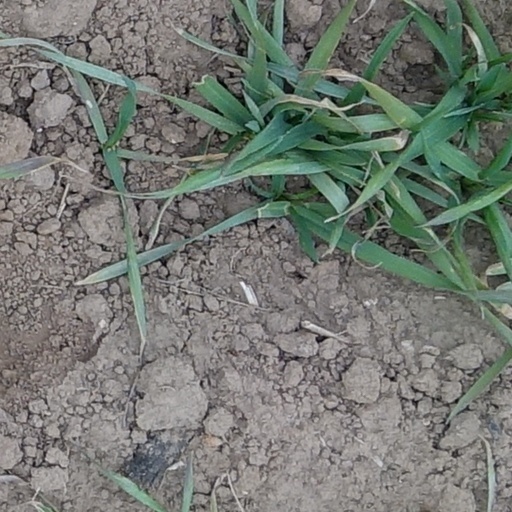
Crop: wheat